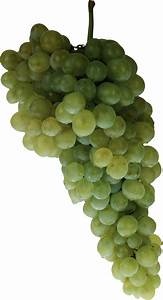
Label: grape